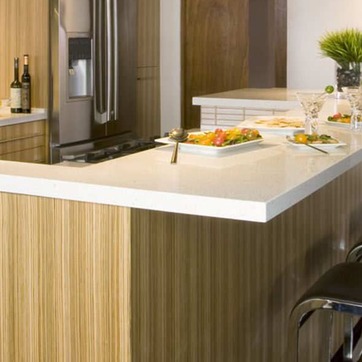
Material: polishedstone